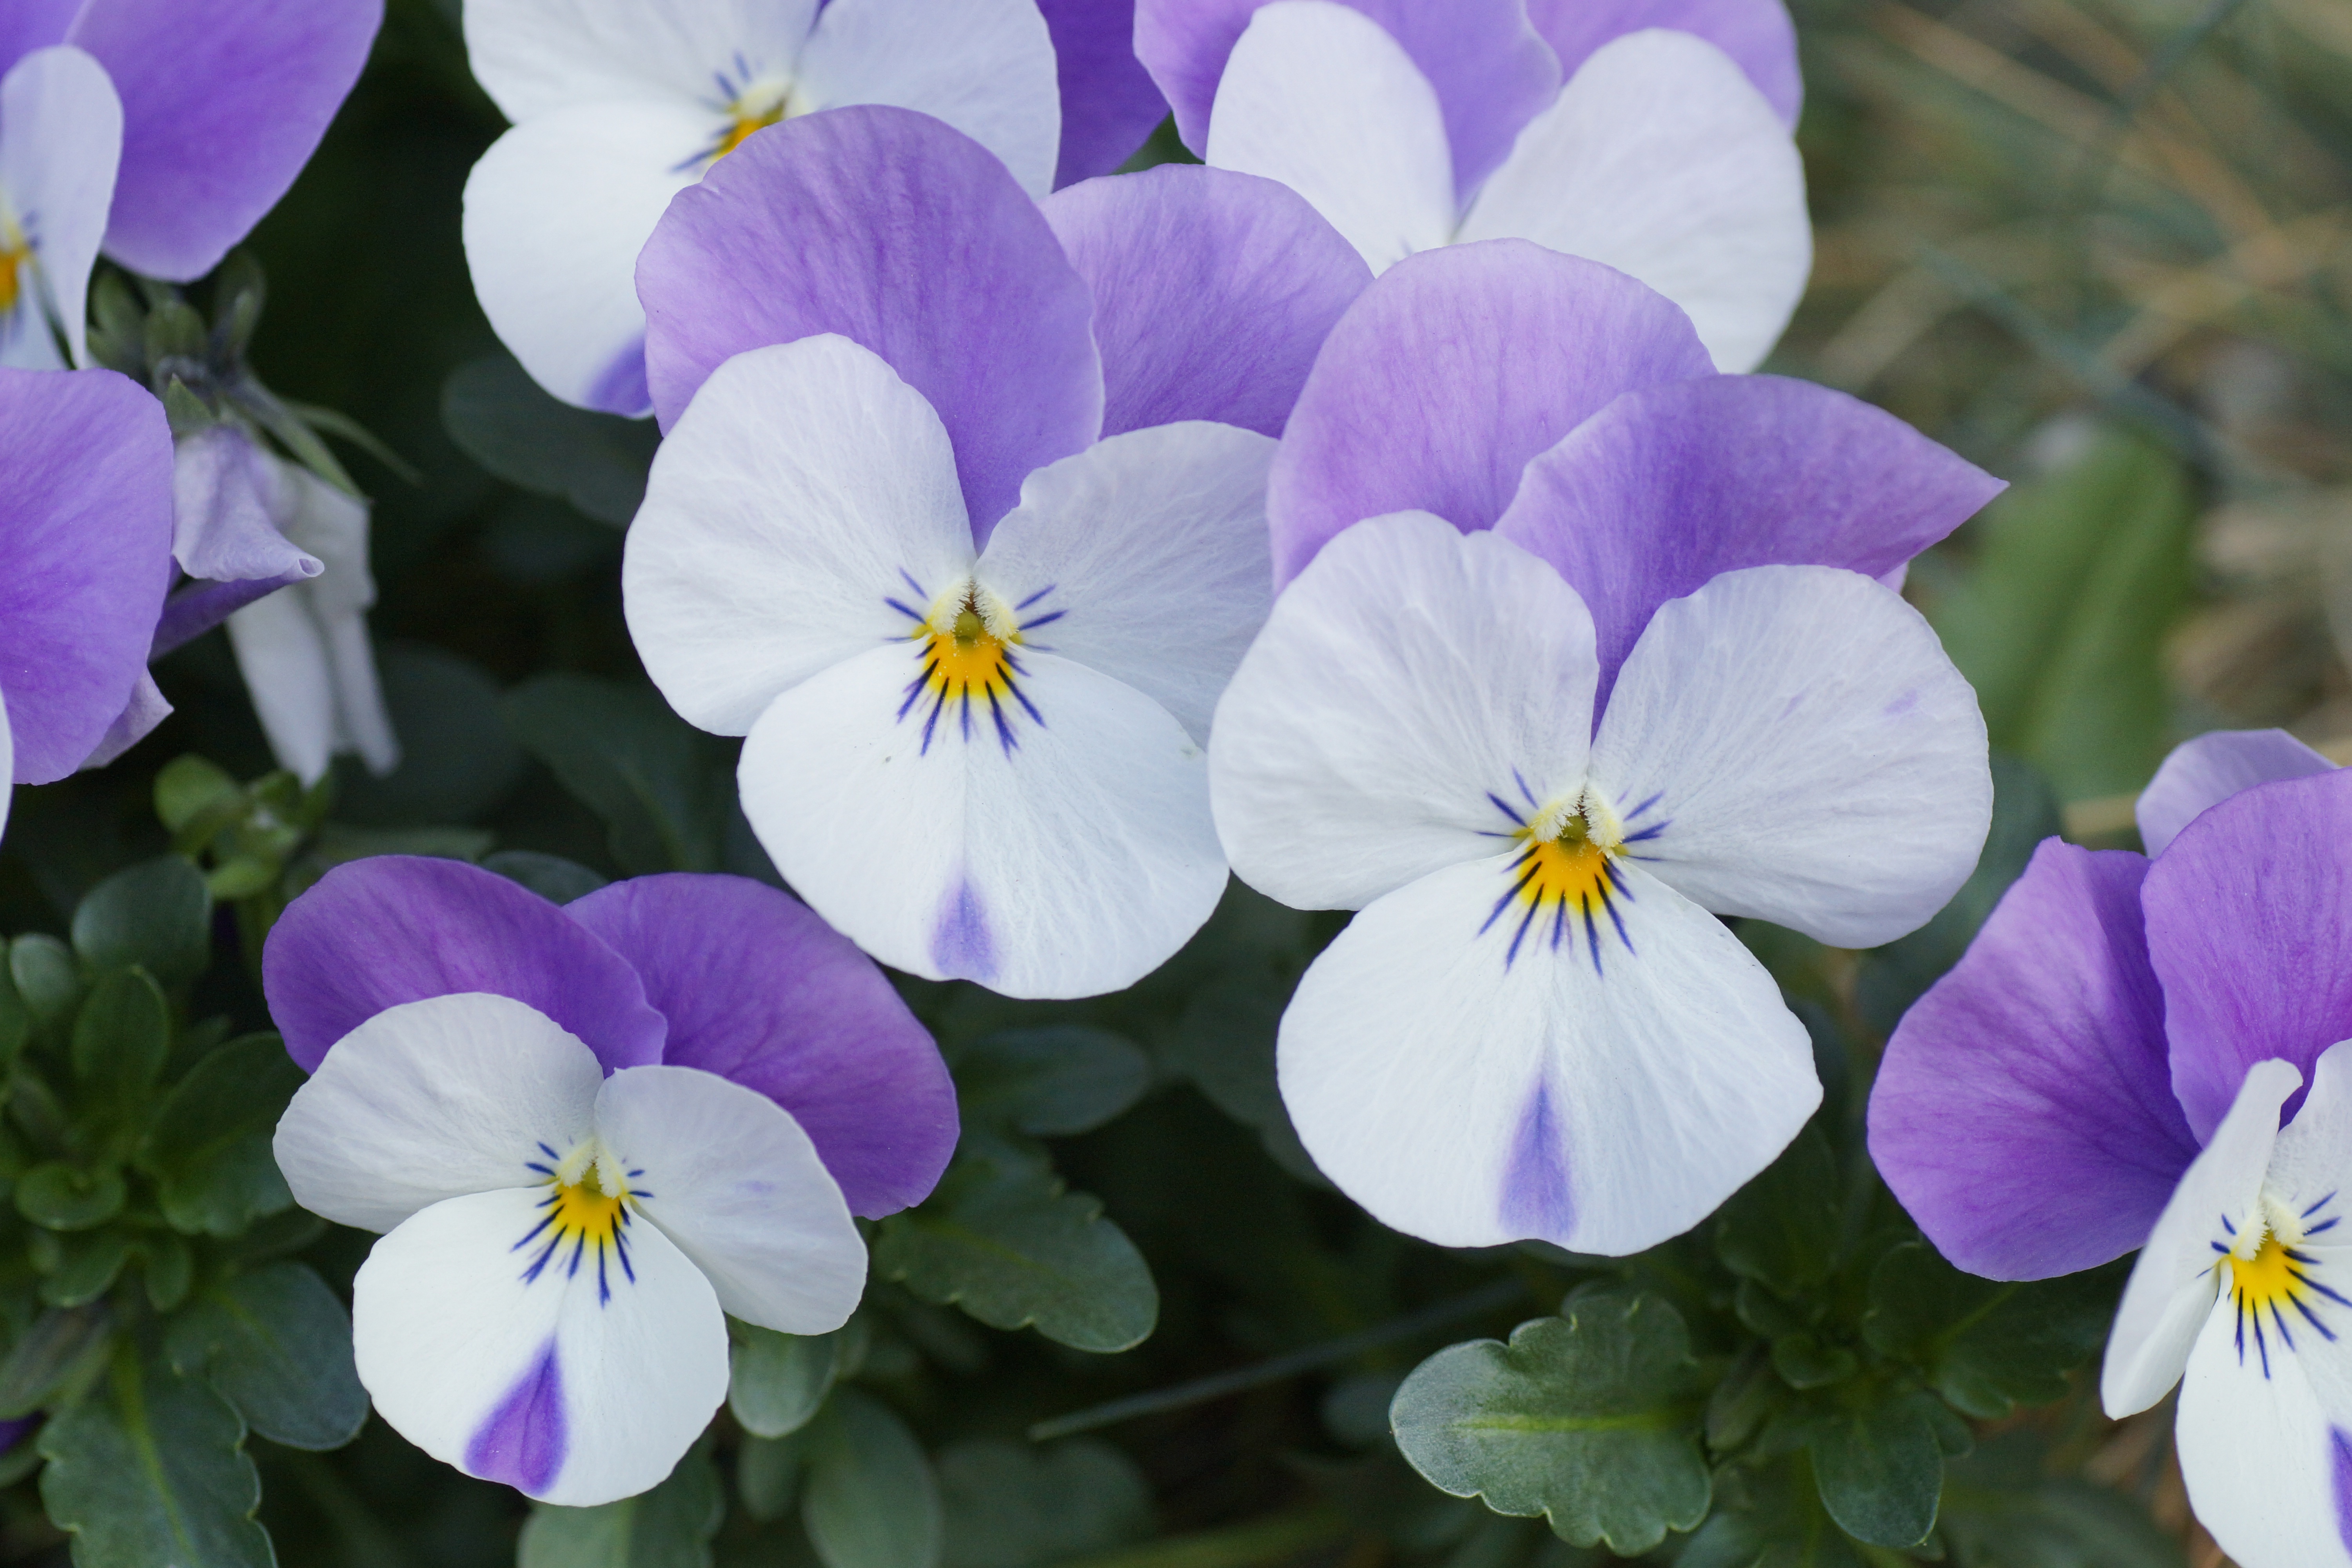
plant, flower, purple, petal, spring, flora, flower meadow, viola, macro photography, pansy, flowering plant, violaceae, 400 500, seed plant, purple white pansies, annual plant, violet family, delicate colorful ornament